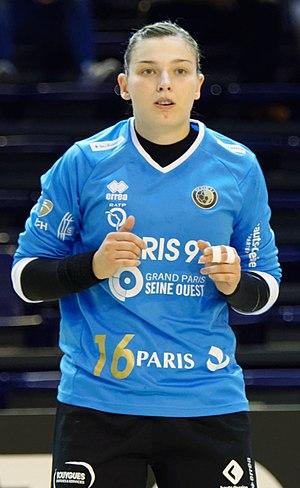
Rencontre de LFH entre Paris 92 et Brest Bretagne Handball. A la Halle Carpentier (Paris), le 05 septembre 2018.
Lucie Satrapová, née le 3 juillet 1989 à Havlíčkův Brod, est une joueuse internationale tchèque de handball, évoluant au poste de gardienne de but.